Khatt Shebib

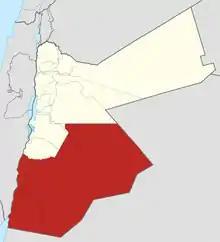
Map of Southern Jordan Desert

The Khatt Shebib is located in southern Jordan. Spanning a large geographical area, the wall is 150 km long with extending sidewalls at various locations.